MechCommander 2

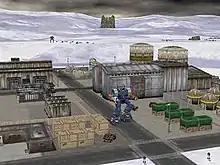
A BattleMech attempts to sneak up behind a hostile Highlander 'Mech.

"MechCommander 2" features 29 mechs each with their own strengths and weaknesses. Generally, the lighter Mechs scout while the heavier mechs fight. Depending on which side the mercenary Mechcommander works for, different mechs would be available for purchase and salvage after combat missions. The mechs from each House also display different characteristics; heavy firepower for House Steiner mechs, agility and advanced sensors for House Liao mechs, and superior-quality 'imported' Clan mechs for House Davion.